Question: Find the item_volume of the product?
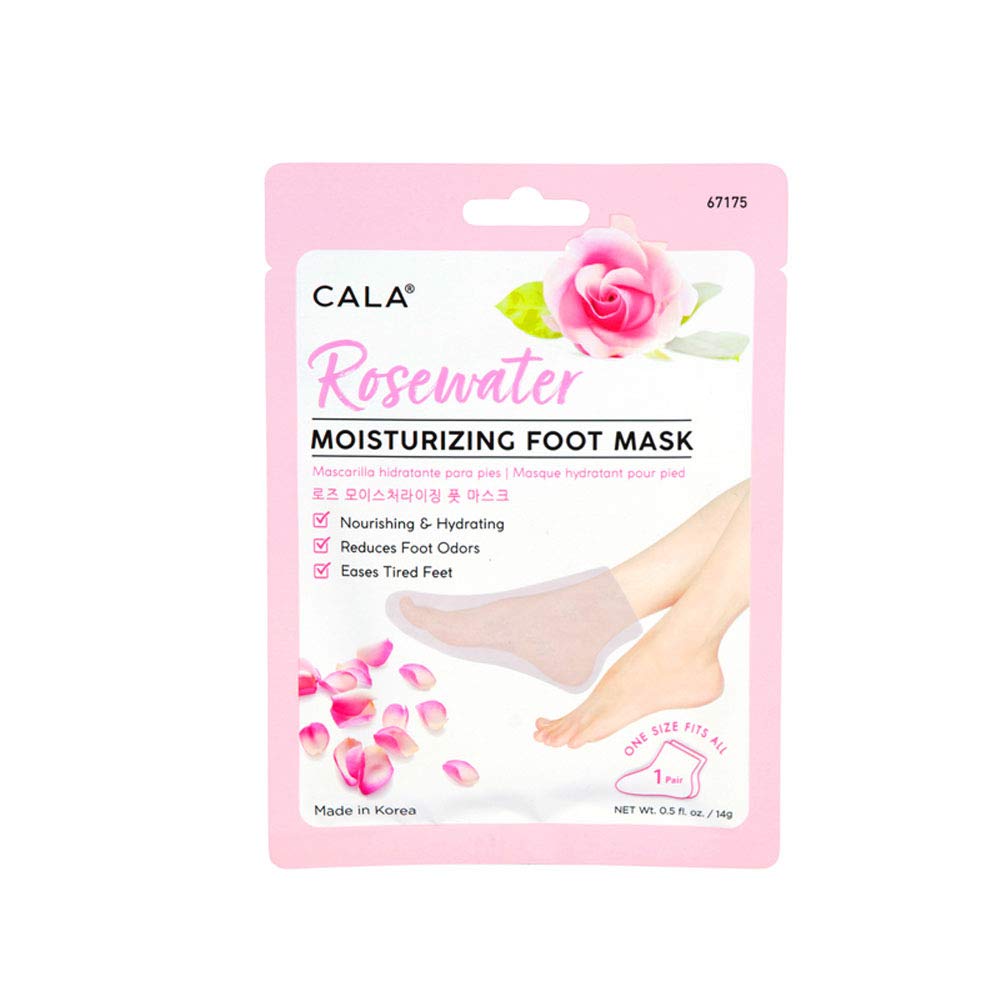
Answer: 0.5 fluid ounce